Michael Mann

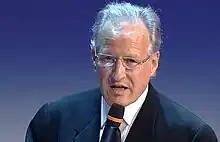
Mann in 2012

With his next film, "Ali" (2001), starring Will Smith, Mann started experimenting with digital cameras. For his action thriller film "Collateral", which cast Tom Cruise against type by giving him the role of a hitman, Mann shot all of the exterior scenes digitally so that he could achieve more depth and detail during the night scenes while shooting most of the interiors on film stock. Jamie Foxx was nominated for an Academy Award for his performance in "Collateral". In 2004, Mann produced Martin Scorsese's "The Aviator", based on the life of Howard Hughes, which he had developed with Leonardo DiCaprio. "The Aviator" was nominated for an Academy Award for Best Picture but lost to "Million Dollar Baby". After "Collateral", Mann directed the film adaptation of "Miami Vice" which he also executive produced. The film starred Colin Farrell as Don Johnson's character Sonny Crockett, and Jamie Foxx filling Philip Michael Thomas' shoes.